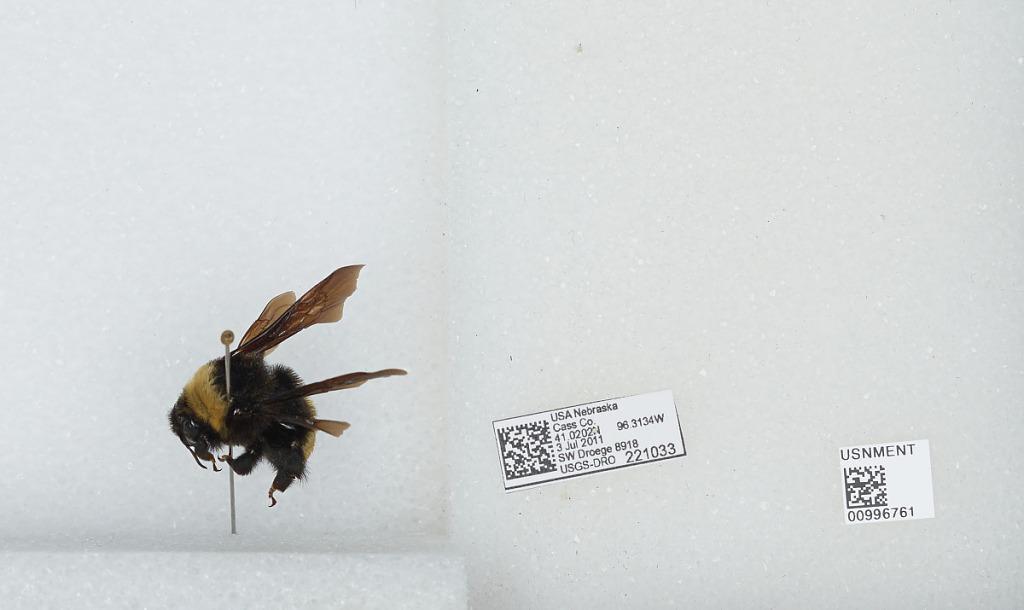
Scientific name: Bombus (Bombias) auricomus (Robertson)
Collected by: S. Droege
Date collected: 2011-7-3
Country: United States
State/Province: Nebraska
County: Cass
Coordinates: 41.0203, -96.3133